Chrissy Teigen

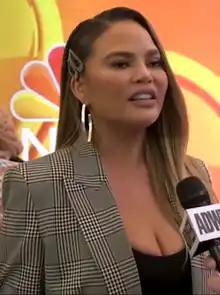
Teigen in 2019

Christine Diane Teigen (born November 30, 1985) is an American model, television personality, and author. She made her professional modeling debut in the annual "Sports Illustrated" Swimsuit Issue, in 2010, and appeared on the 50th-anniversary cover alongside Nina Agdal and Lily Aldridge, in 2014.